Fiat 500 (2007)

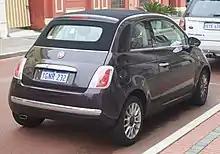
500C pre-facelift

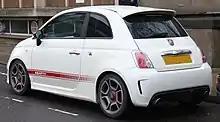
Rear

The fixed-profile convertible variant of the 500 debuted at the Geneva Motor Show in March 2009 designated the 500C ("C" for "Cabrio"), historically recalling the fixed-profile convertible of the original 1957 Fiat 500, as well as similar fixed-profile convertible such as the Vespa 400 (1957), Citroën DS 3 (2013), Nissan Figaro (1991), Citroën 2CV (1948–1990) and the Nash Rambler Convertible "Landau" Coupe (1950).